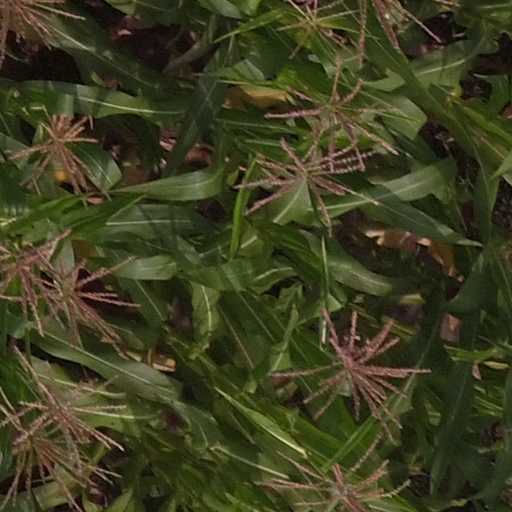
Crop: maize; corn